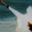
Label: rocket